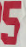
Number: 5